Rasa (aesthetics)

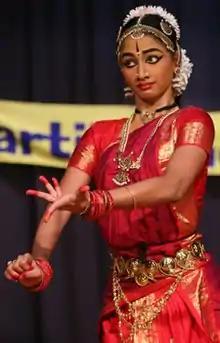
Sringara or Romance in Bharatanatyam

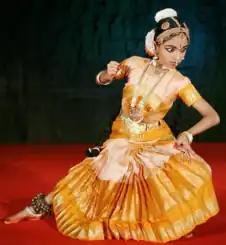
Raudram rasa of the destructive fury of goddess Durga in Bharatanatyam

Bharata Muni enunciated the eight rasas in the "Nātyasāstra", an ancient Sanskrit text of dramatic theory and other performance arts, written between 200 BC and 200 AD. In the Indian performing arts, a "rasa" is a sentiment or emotion evoked in each member of the audience by the art. The "Natya Shastra" mentions six rasa in one section, but in the dedicated section on "rasa" it states and discusses eight primary "rasa". Each rasa, according to Nātyasāstra, has a presiding deity and a specific colour. There are 4 pairs of rasas. For instance, Hāsya arises out of Sringara. The Aura of a frightened person is black, and the aura of an angry person is red. Bharata Muni established the following: